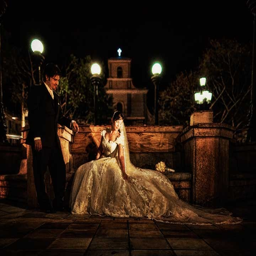
bride and person enjoying the moment after the ceremony , cathedral